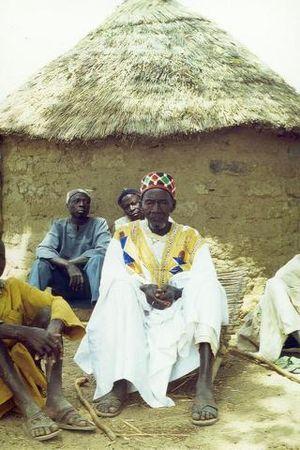
Les Mossis sont un peuple d'Afrique de l'Ouest établi au centre du Burkina Faso et nord du Ghana, du Togo, du Bénin et de la Côte d'ivoire. Au Burkina Faso dans les villages des bassins des rivières Nazinon et Nakambé.